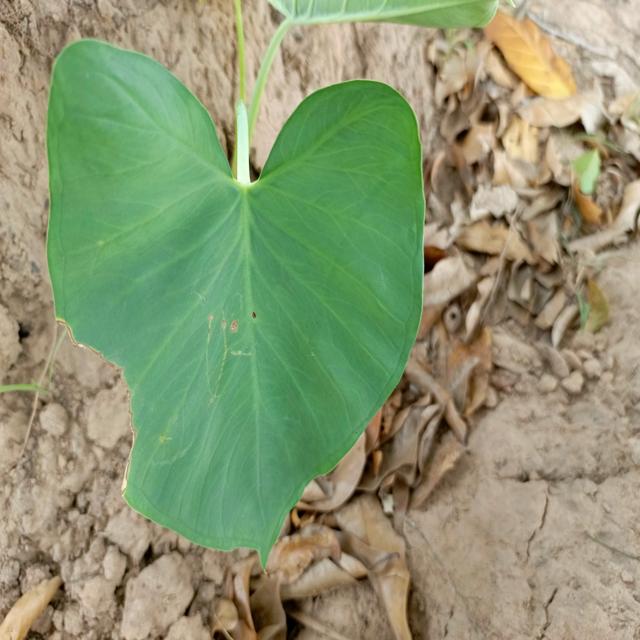
Label: Early_Blight